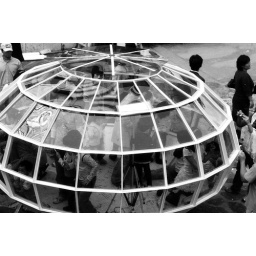
Seoul Hi Festival-kids in a glass box